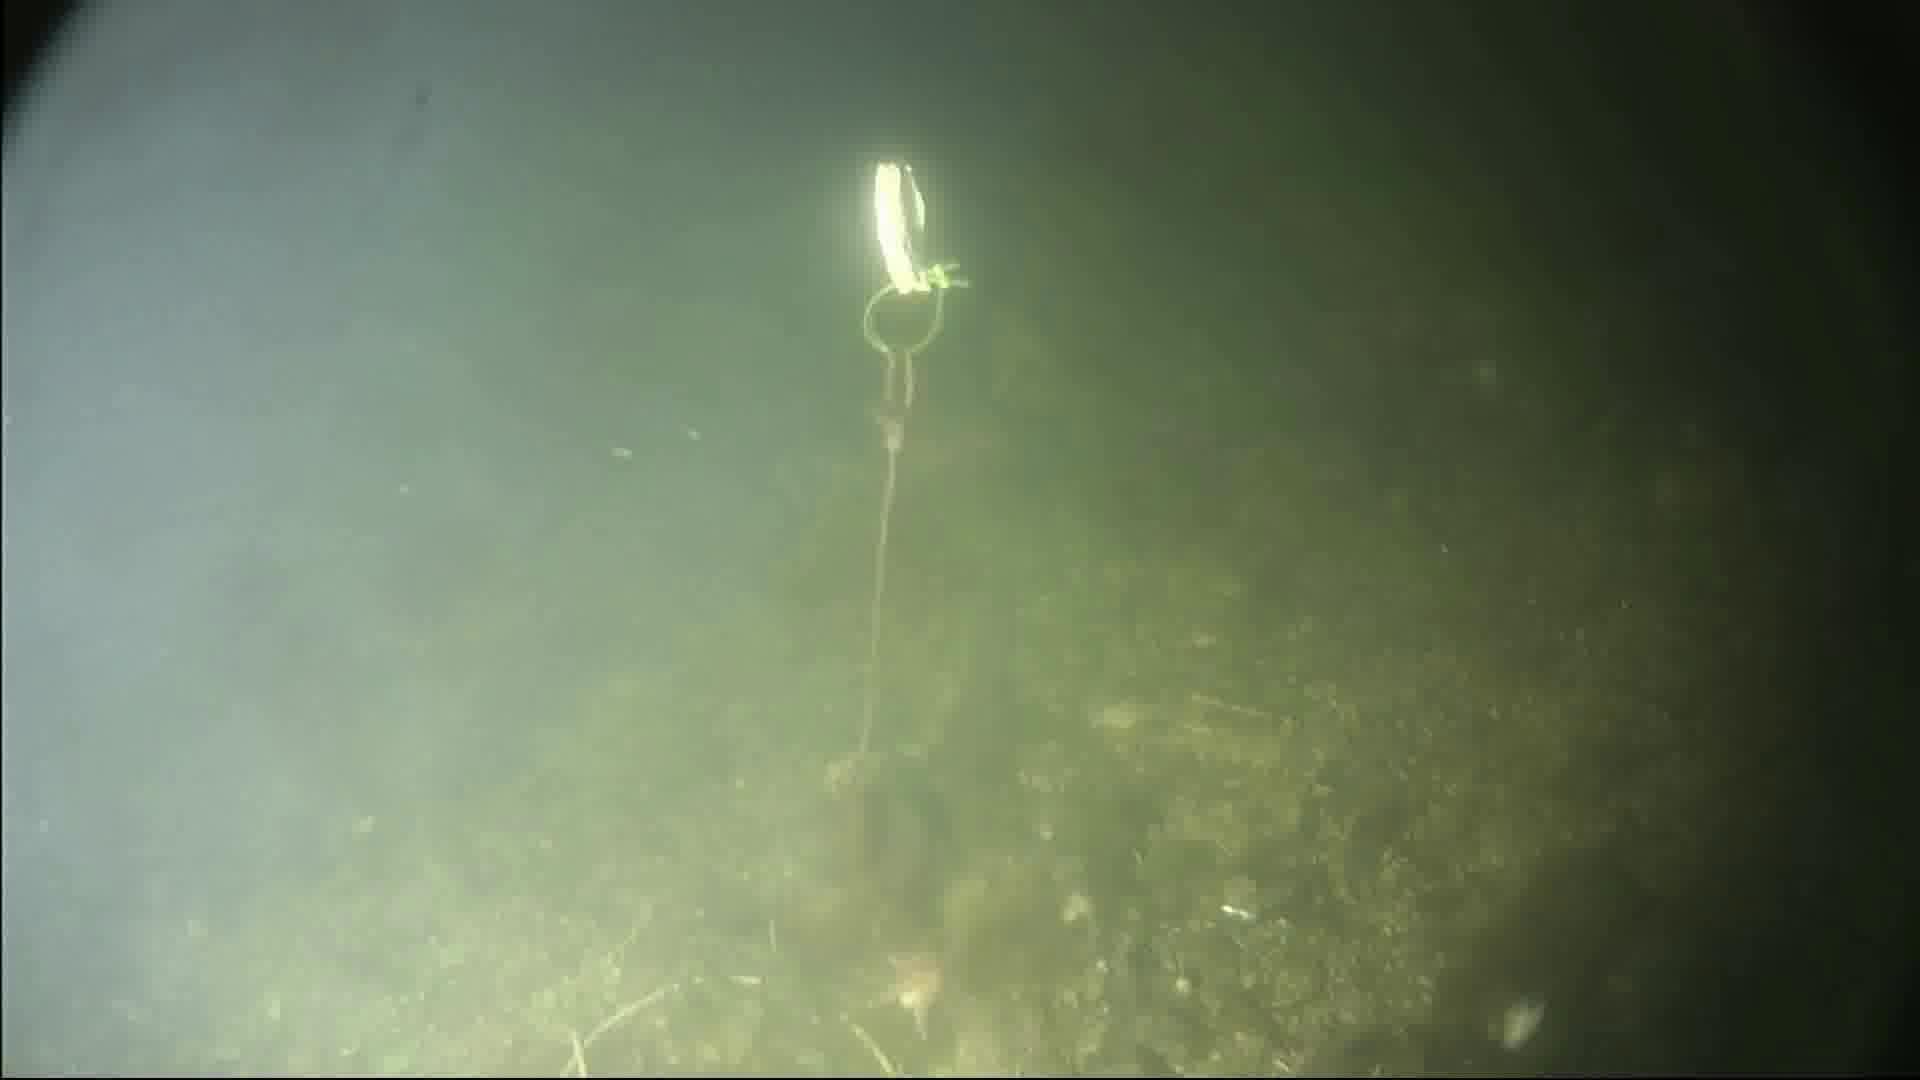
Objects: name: starfish